Alp-Tegin

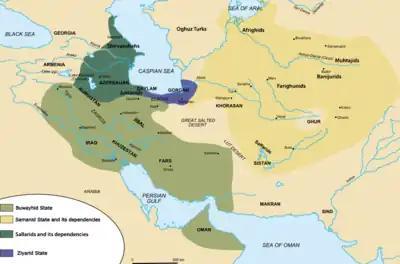

Abd al-Malik I died a few months later (November). Alp-Tegin and Bal'ami sought to use his death as an opportunity to make the deceased ruler's young son Nasr the new ruler, in order to rule on his behalf.